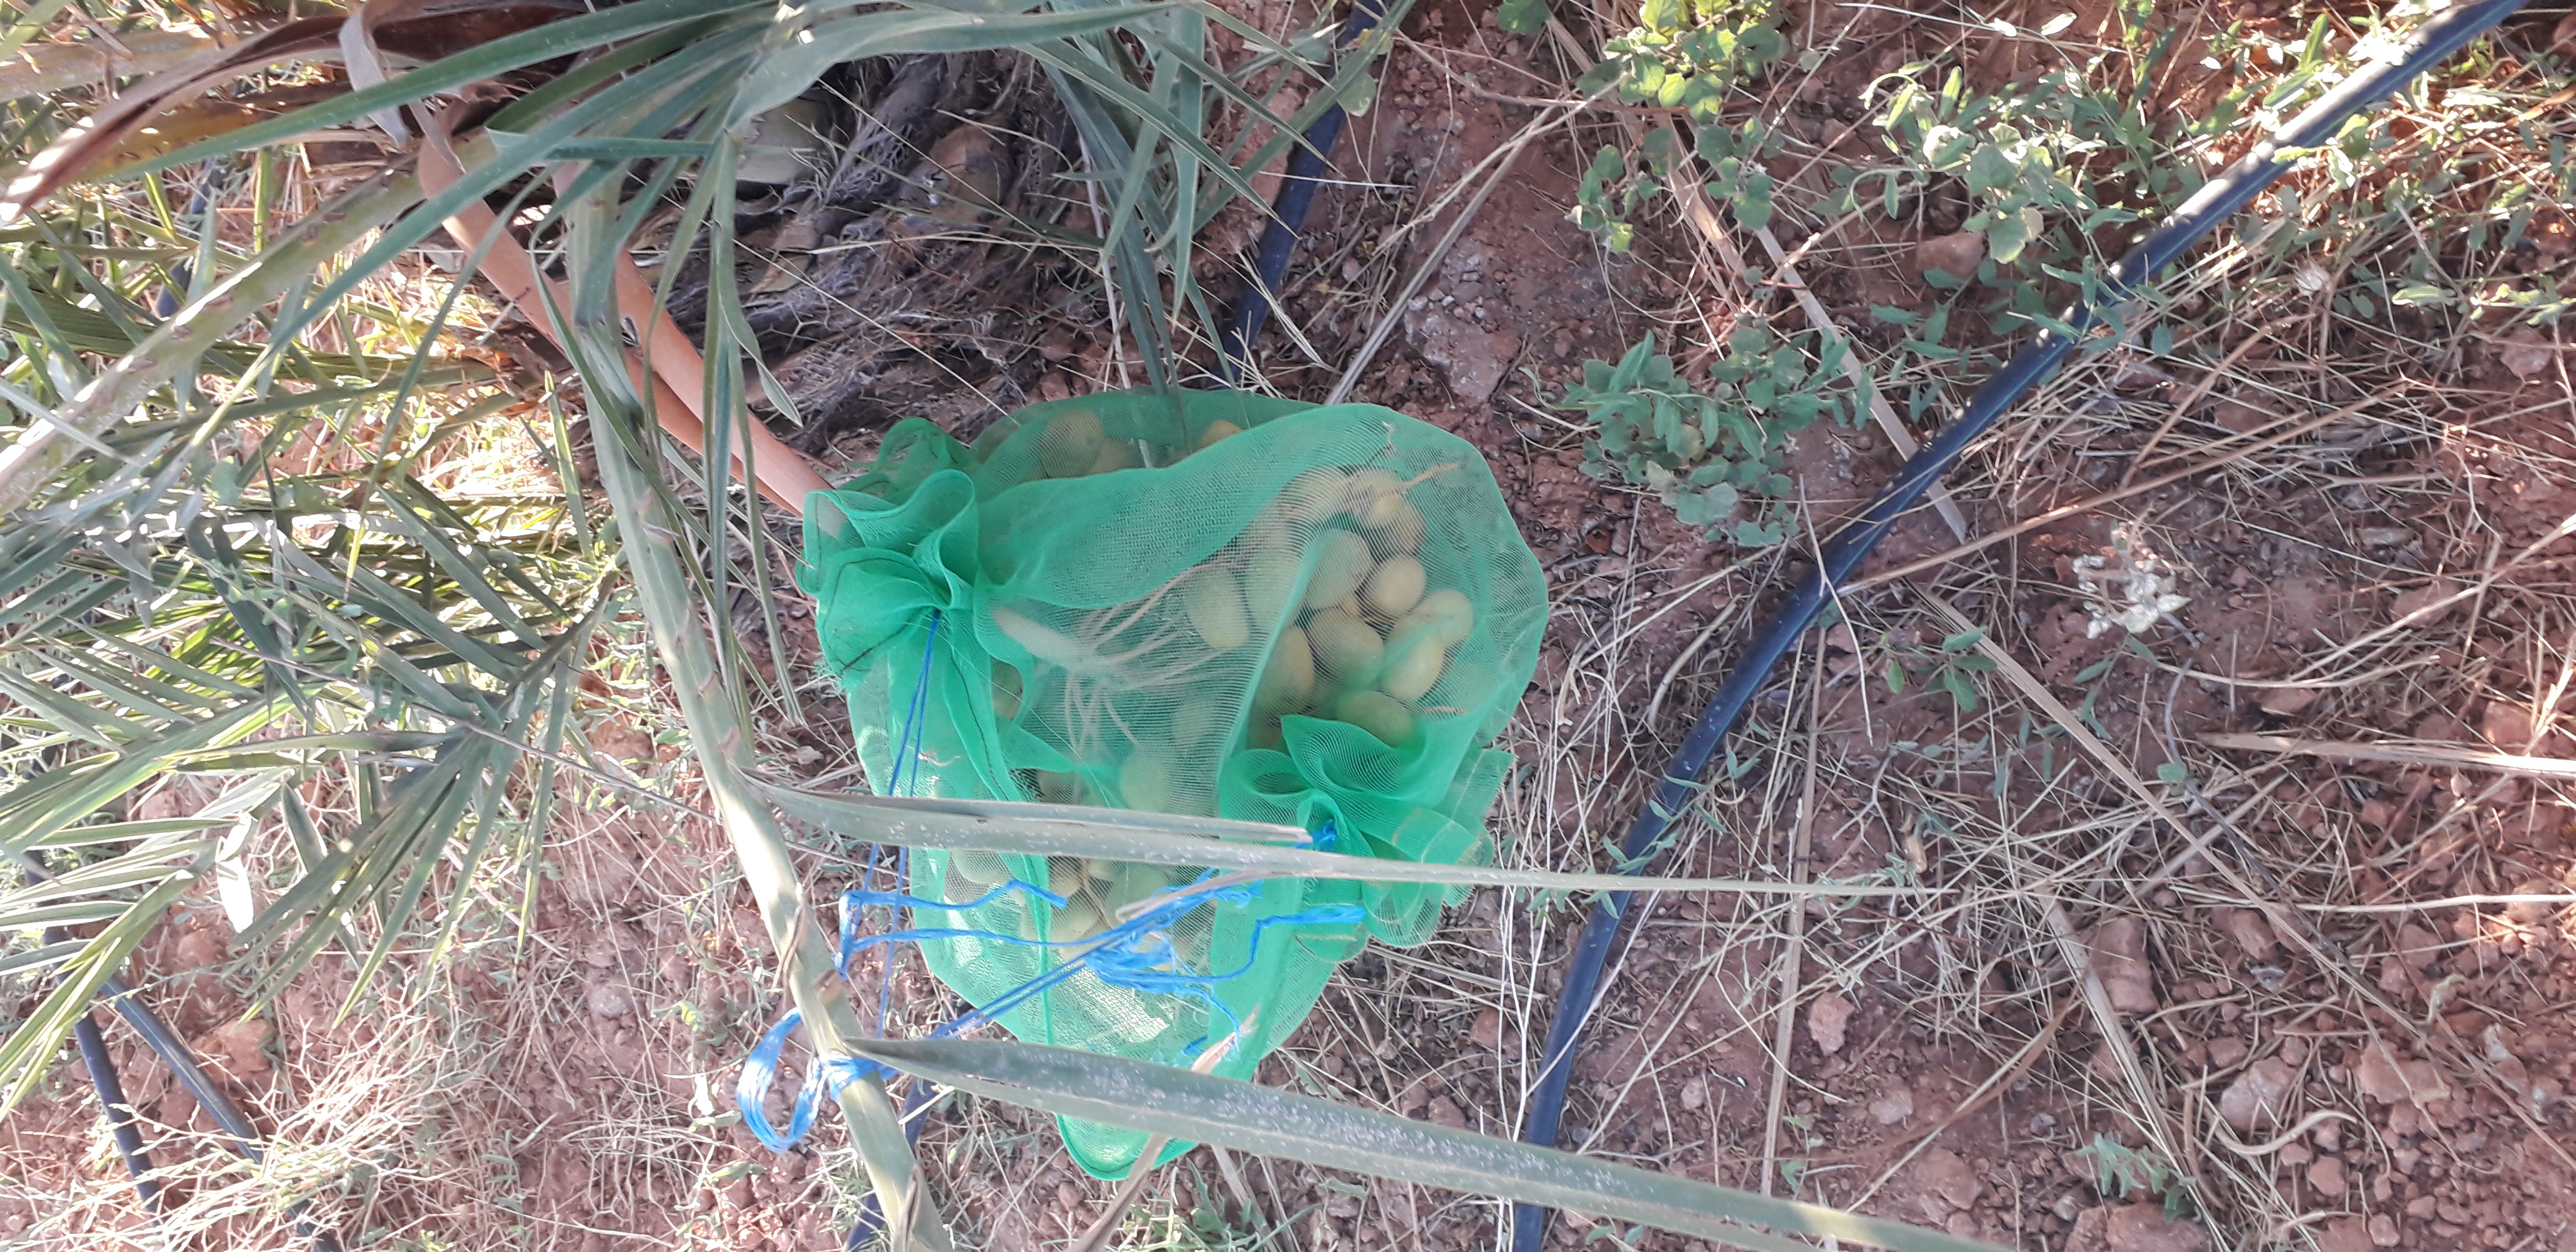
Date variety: Boufagous